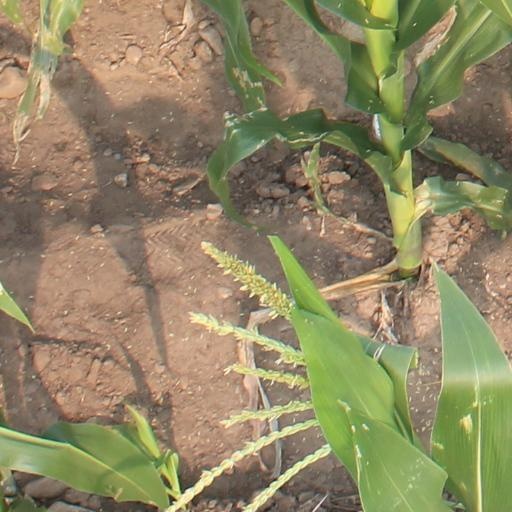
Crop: maize; corn